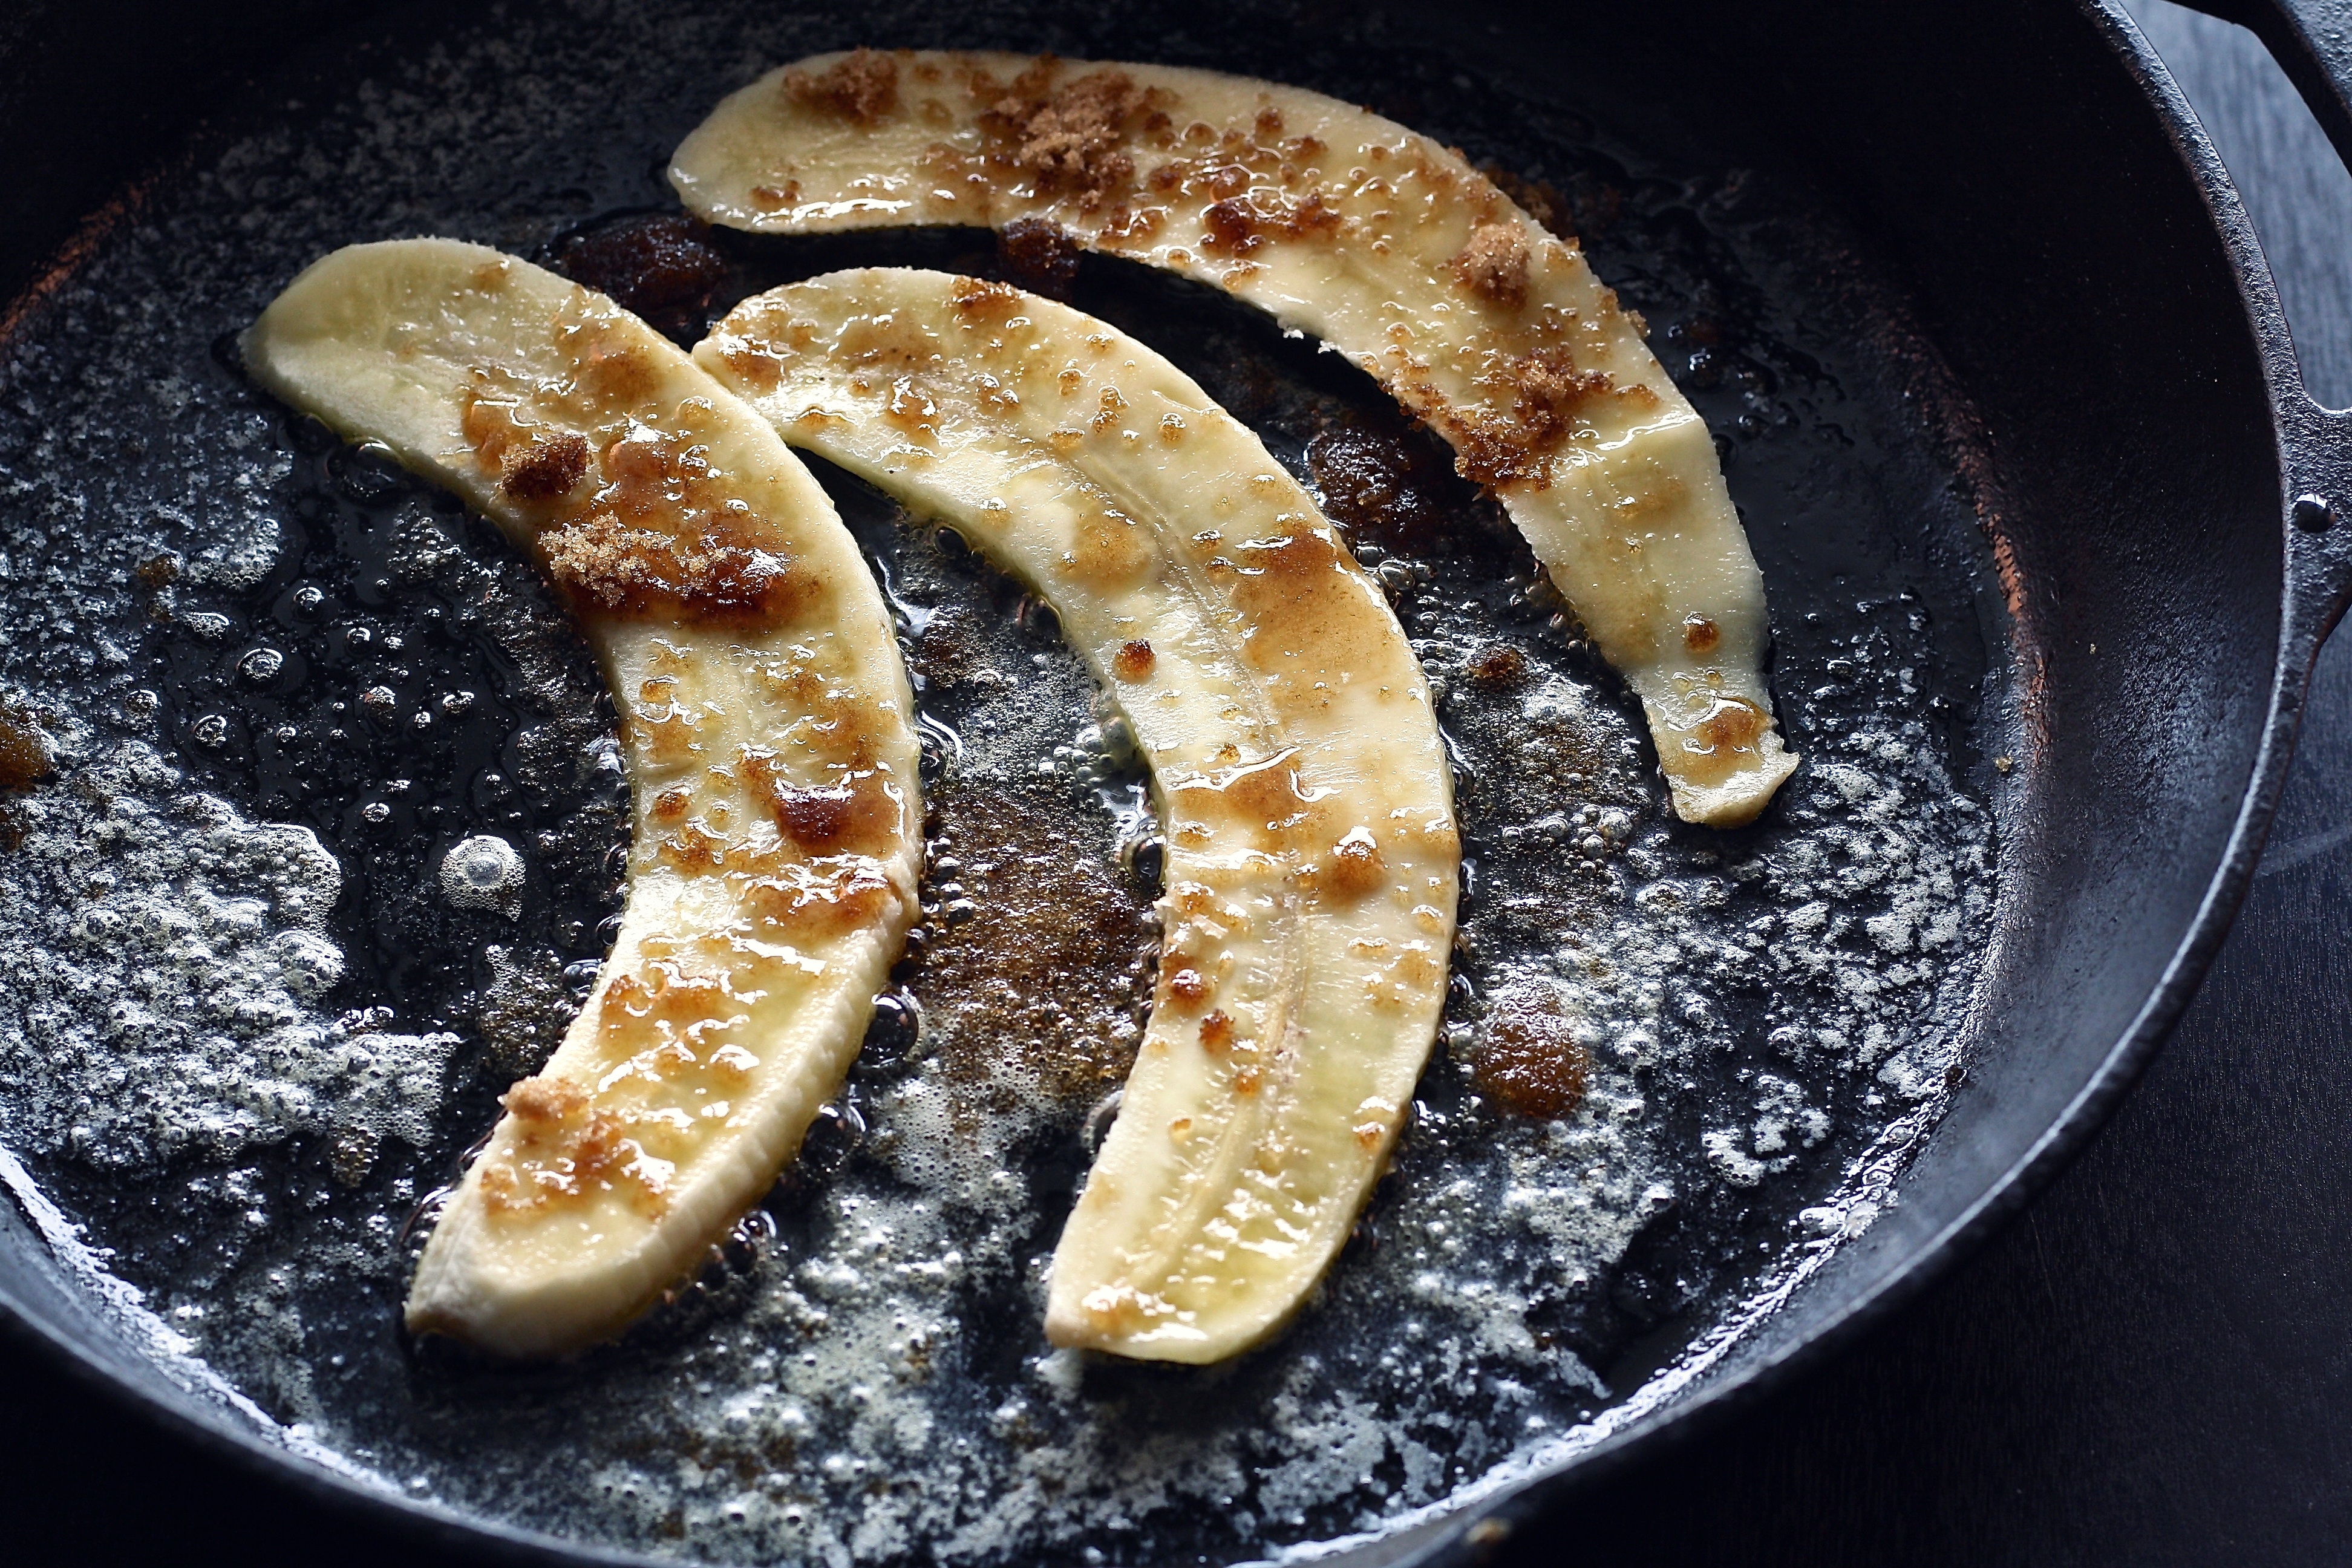
plant, fruit, sweet, honey, dish, meal, food, ingredient, produce, fresh, brown, kitchen, banana, breakfast, snack, dessert, delicious, homemade, syrup, slice, maple, fried, cooked, sugar, traditional, organic, flowering plant, glazed, sizzle, caramelized, brown sugar, cast iron pan, maple syrup, land plant, snack food, banana family